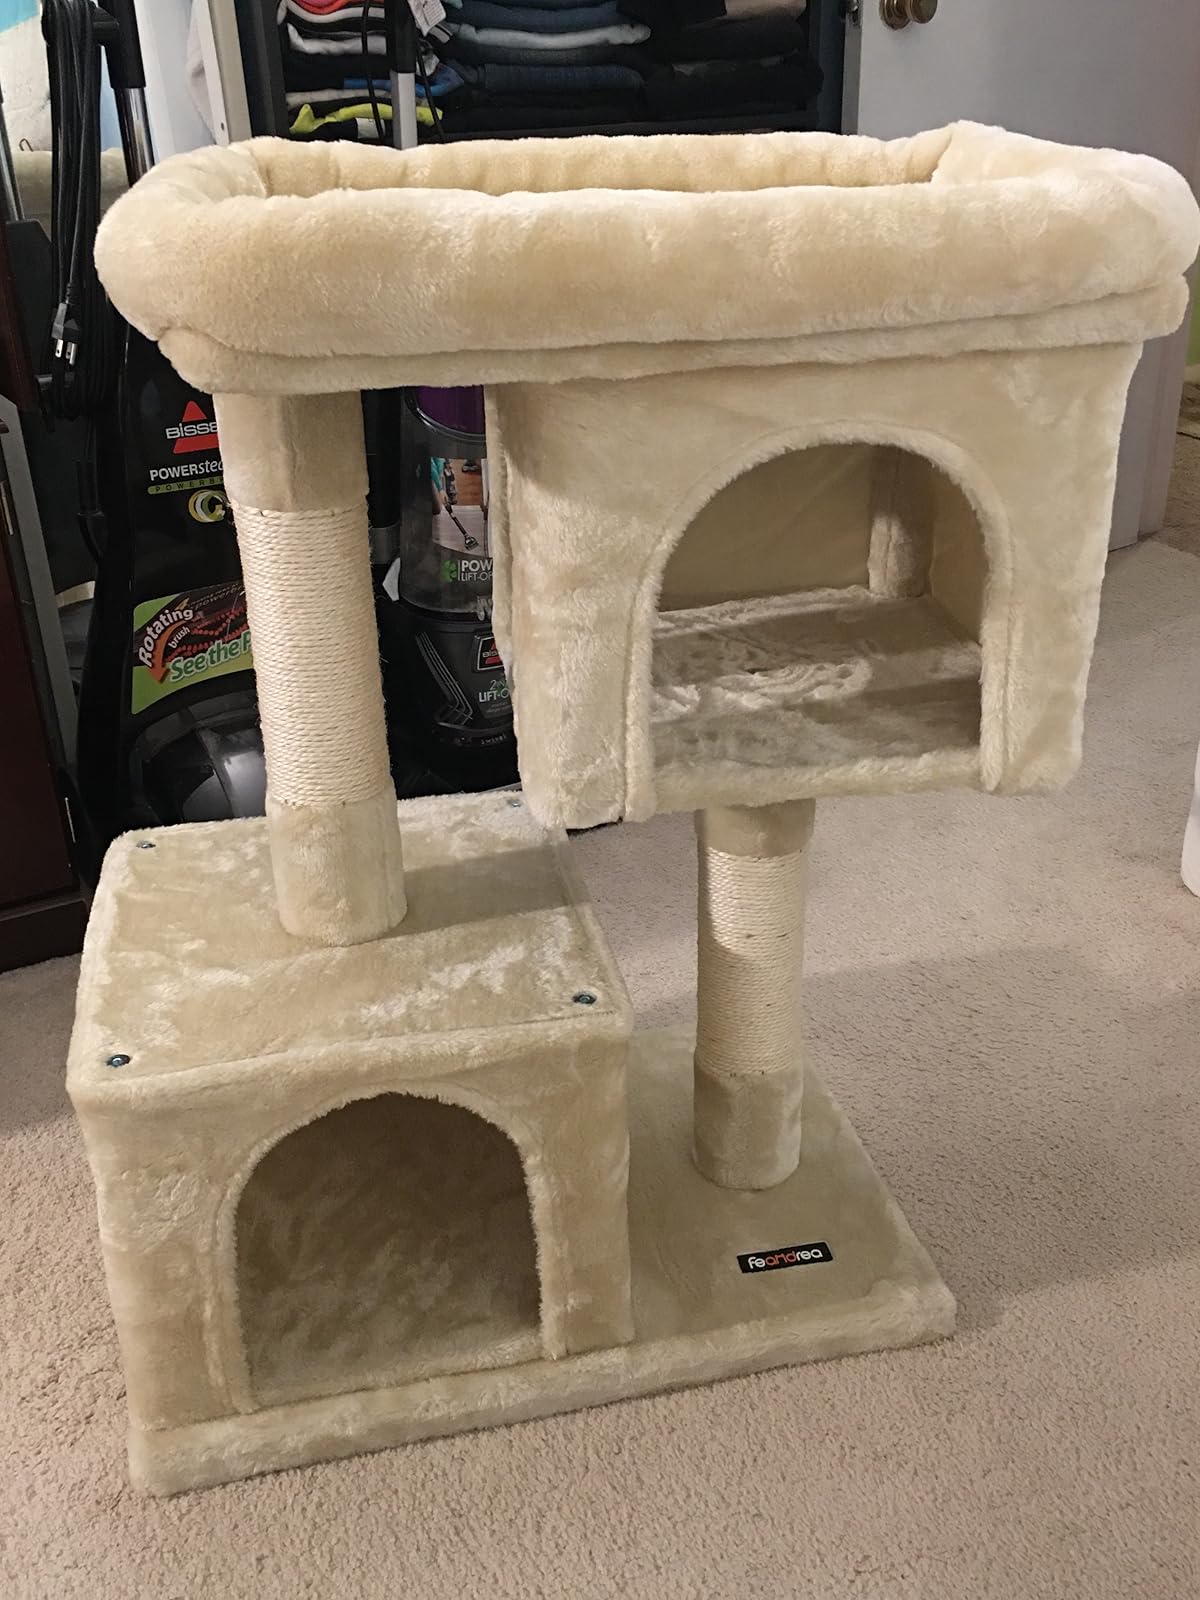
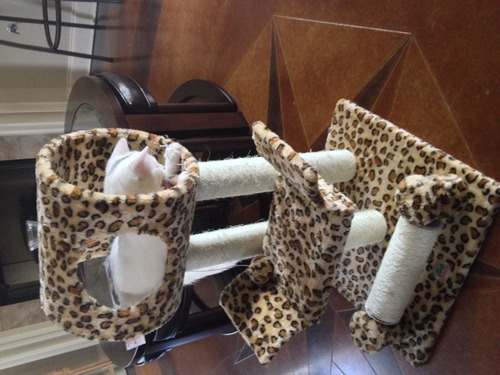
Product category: items_cat tree
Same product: no